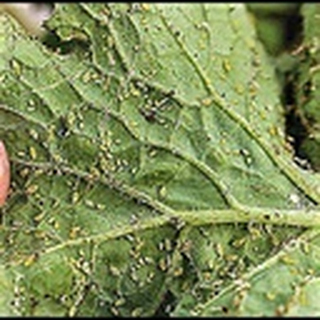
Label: cotton_aphids